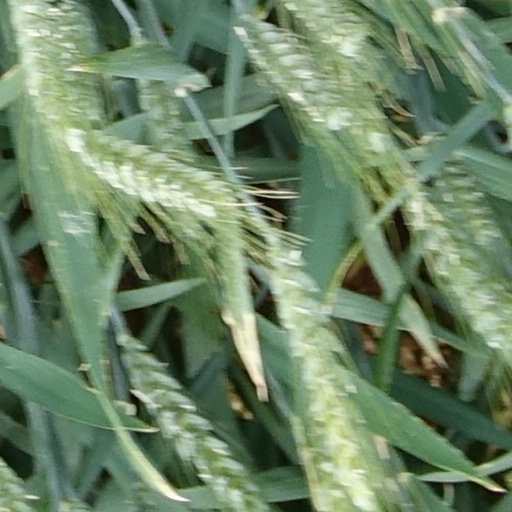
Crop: wheat